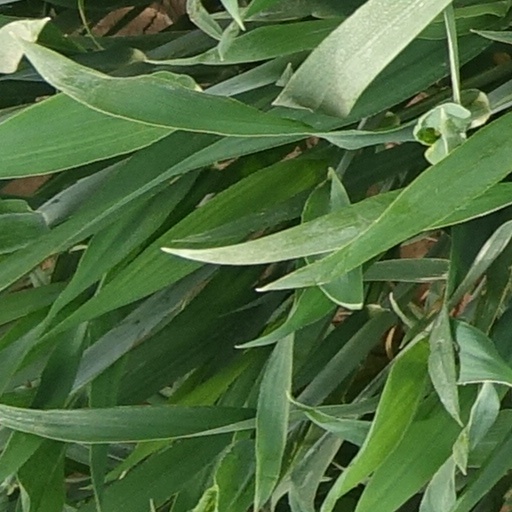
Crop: wheat